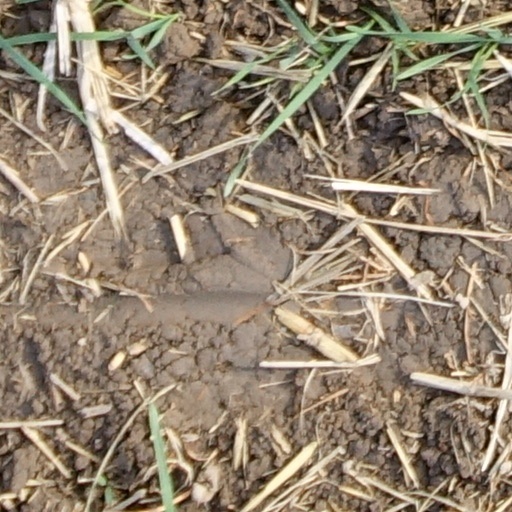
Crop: wheat